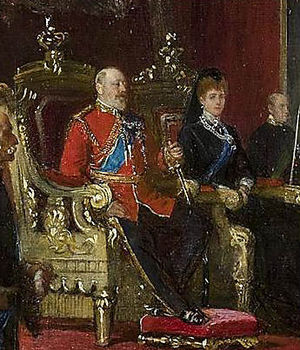
Alexandra af Danmark / Dronning
Udsnit af John Seymour Lucas' (1849-1923) maleri fra 1902 The Reception of the Moorish Ambassador by Edward VII at St James's Palace.
Alexandra Carolina Marie Charlotte Louise Julia, prinsesse af Danmark, dronning af Storbritannien og kejserinde af Indien. Hun var datter af Kong Christian 9. af Danmark og Louise af Hessen-Kassel.